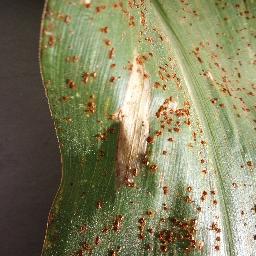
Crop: corn
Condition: (maize)_northern_blight